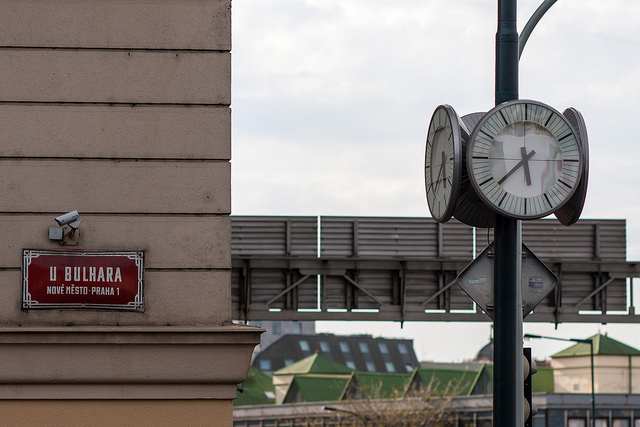
user: Given an image and a question. Answer the question in a short answer. Question: How often does that clock get clean? Short Answer:
assistant: not often